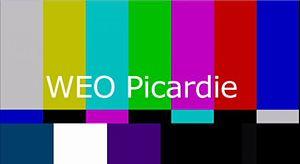
Mire Weo Picardie sur Eutelsat 5°Ouest
Wéo Picardie est une chaîne de télévision généraliste régionale française, qui couvre l'ancienne région Picardie. Elle appartient à la Société Télévision Multilocale. Elle est apparue le 6 mars 2017, sur le canal 35 de la télévision numérique terrestre.